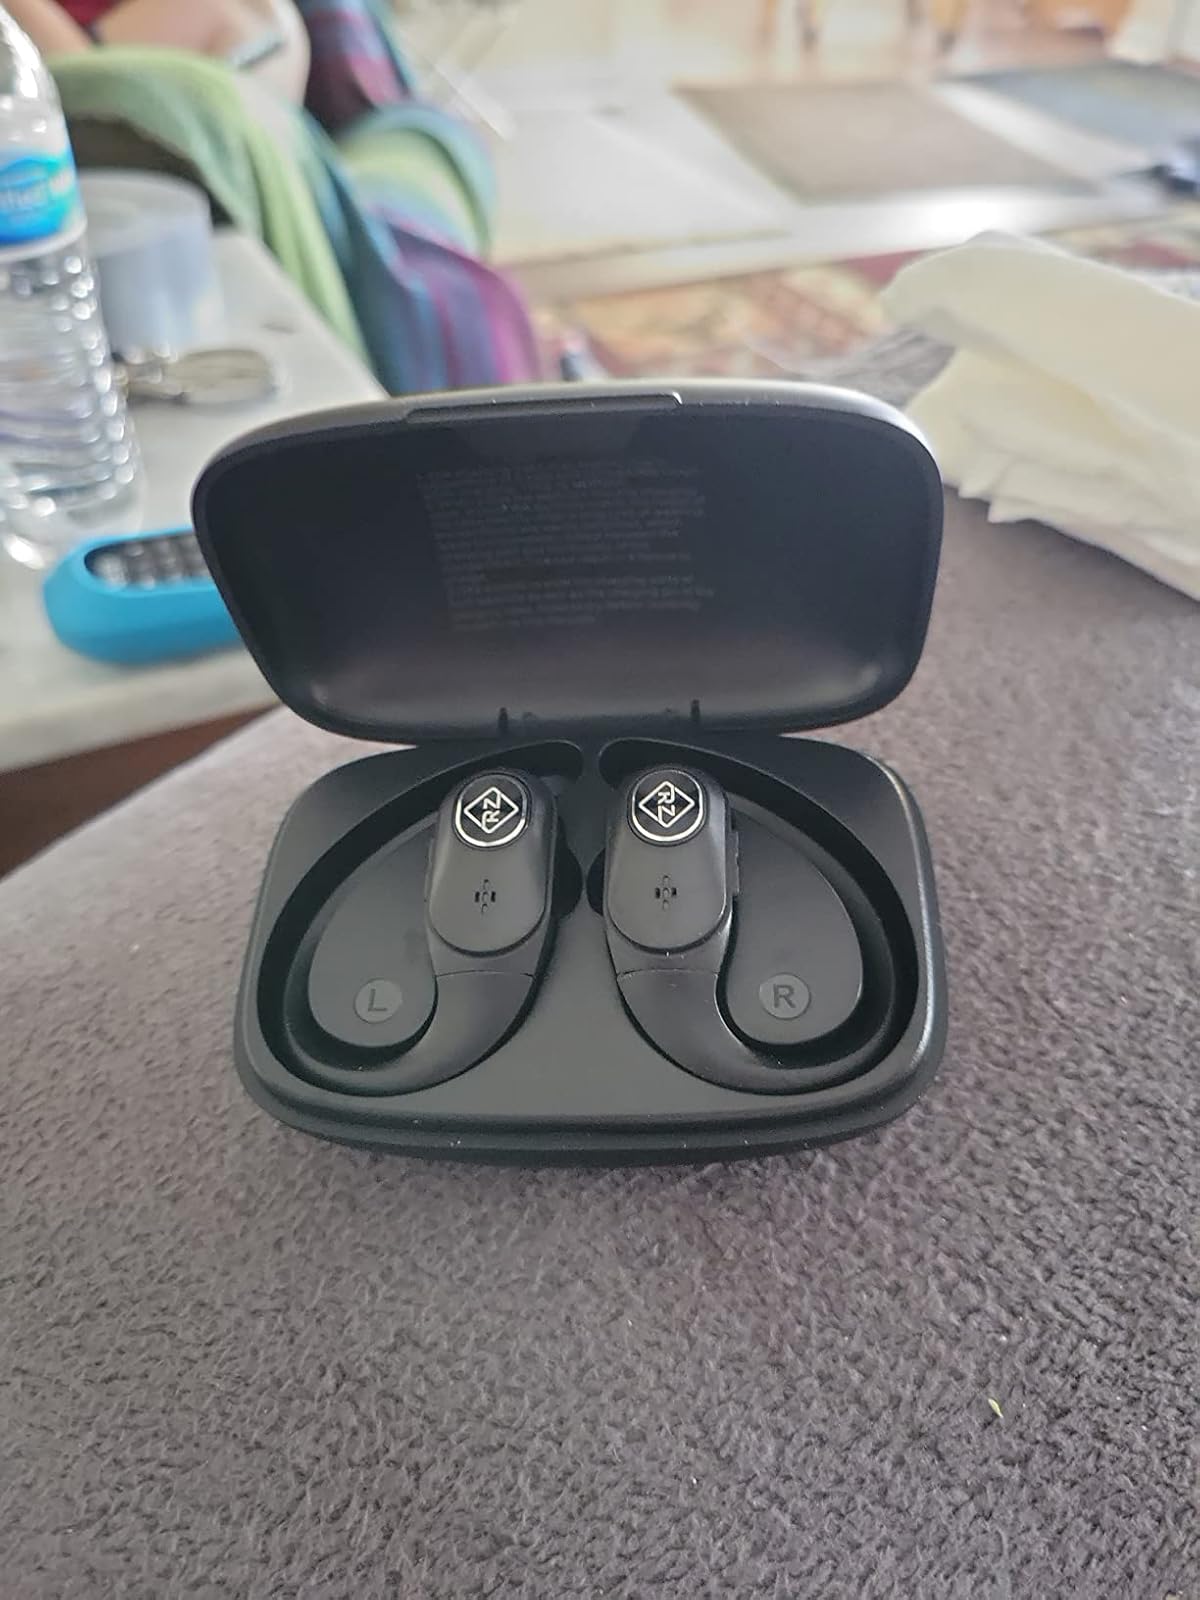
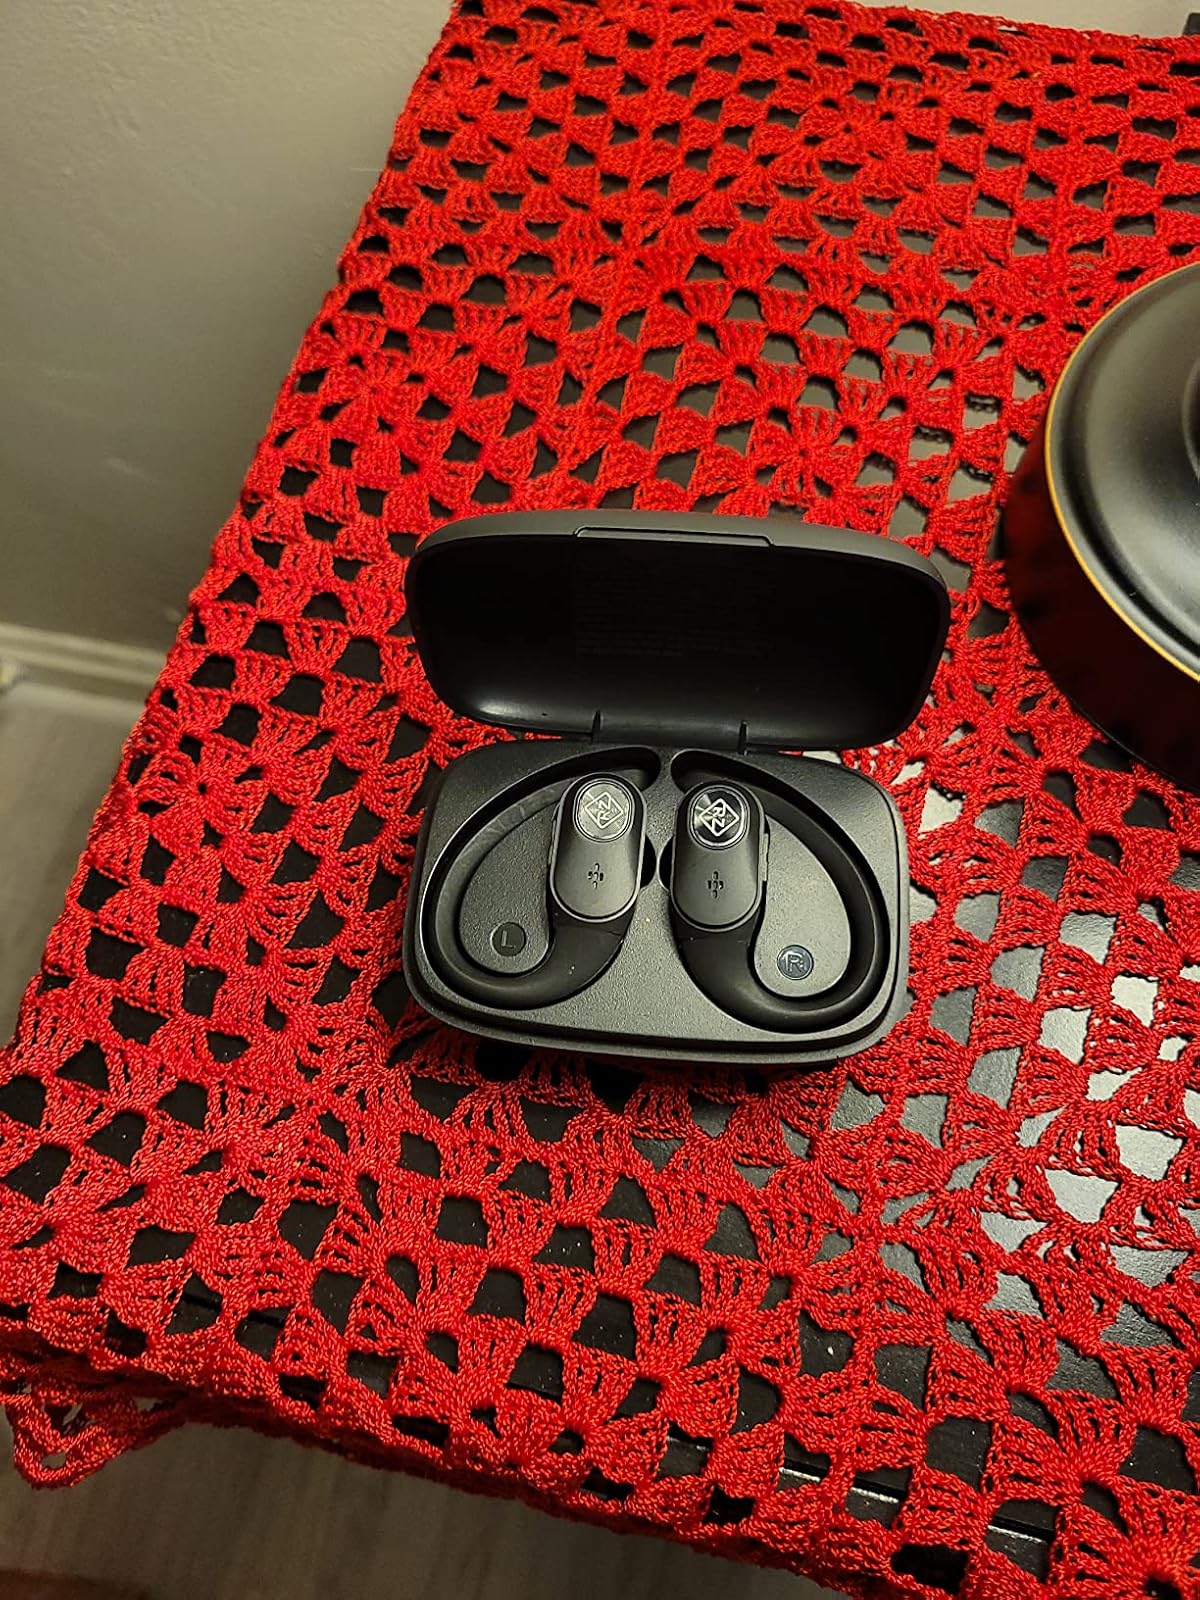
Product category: earbuds
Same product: yes